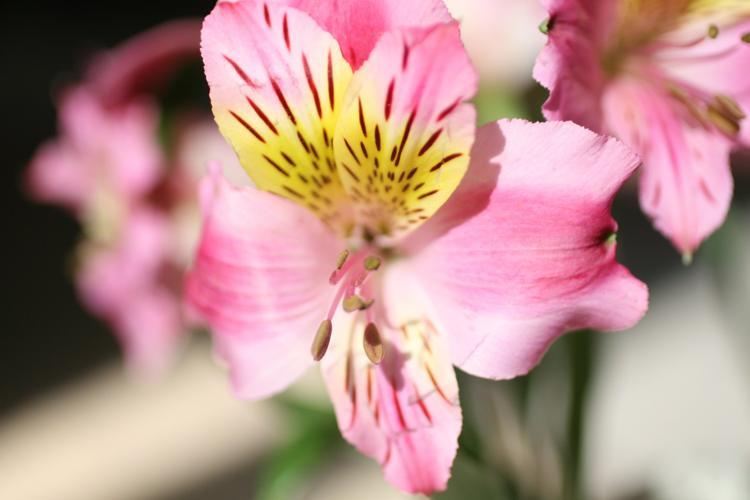
Label: peruvian lily